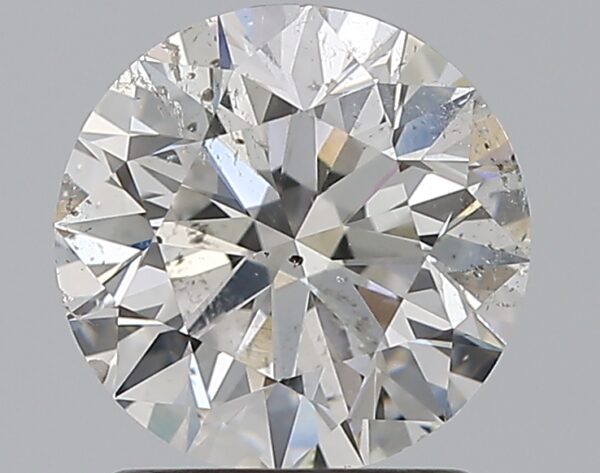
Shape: round
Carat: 1.5
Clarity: SI2
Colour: F
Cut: EX
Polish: EX
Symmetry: EX
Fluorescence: ST
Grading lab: GIA
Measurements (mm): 7.26 x 7.31 x 4.58